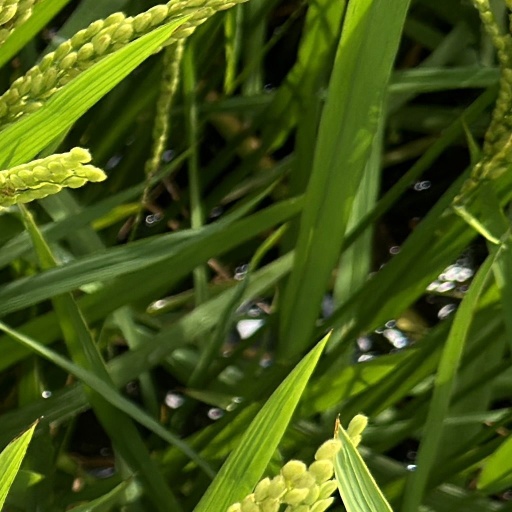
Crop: rice